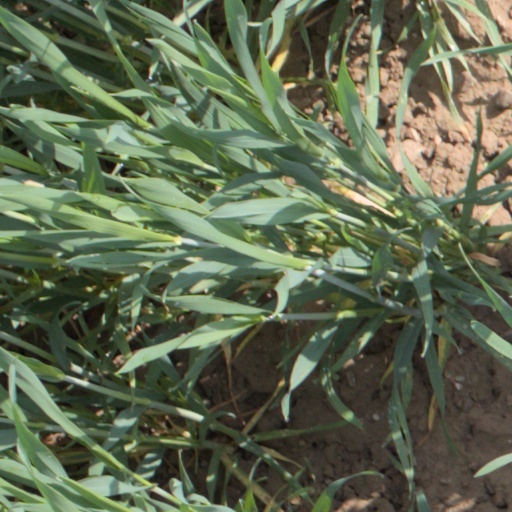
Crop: wheat